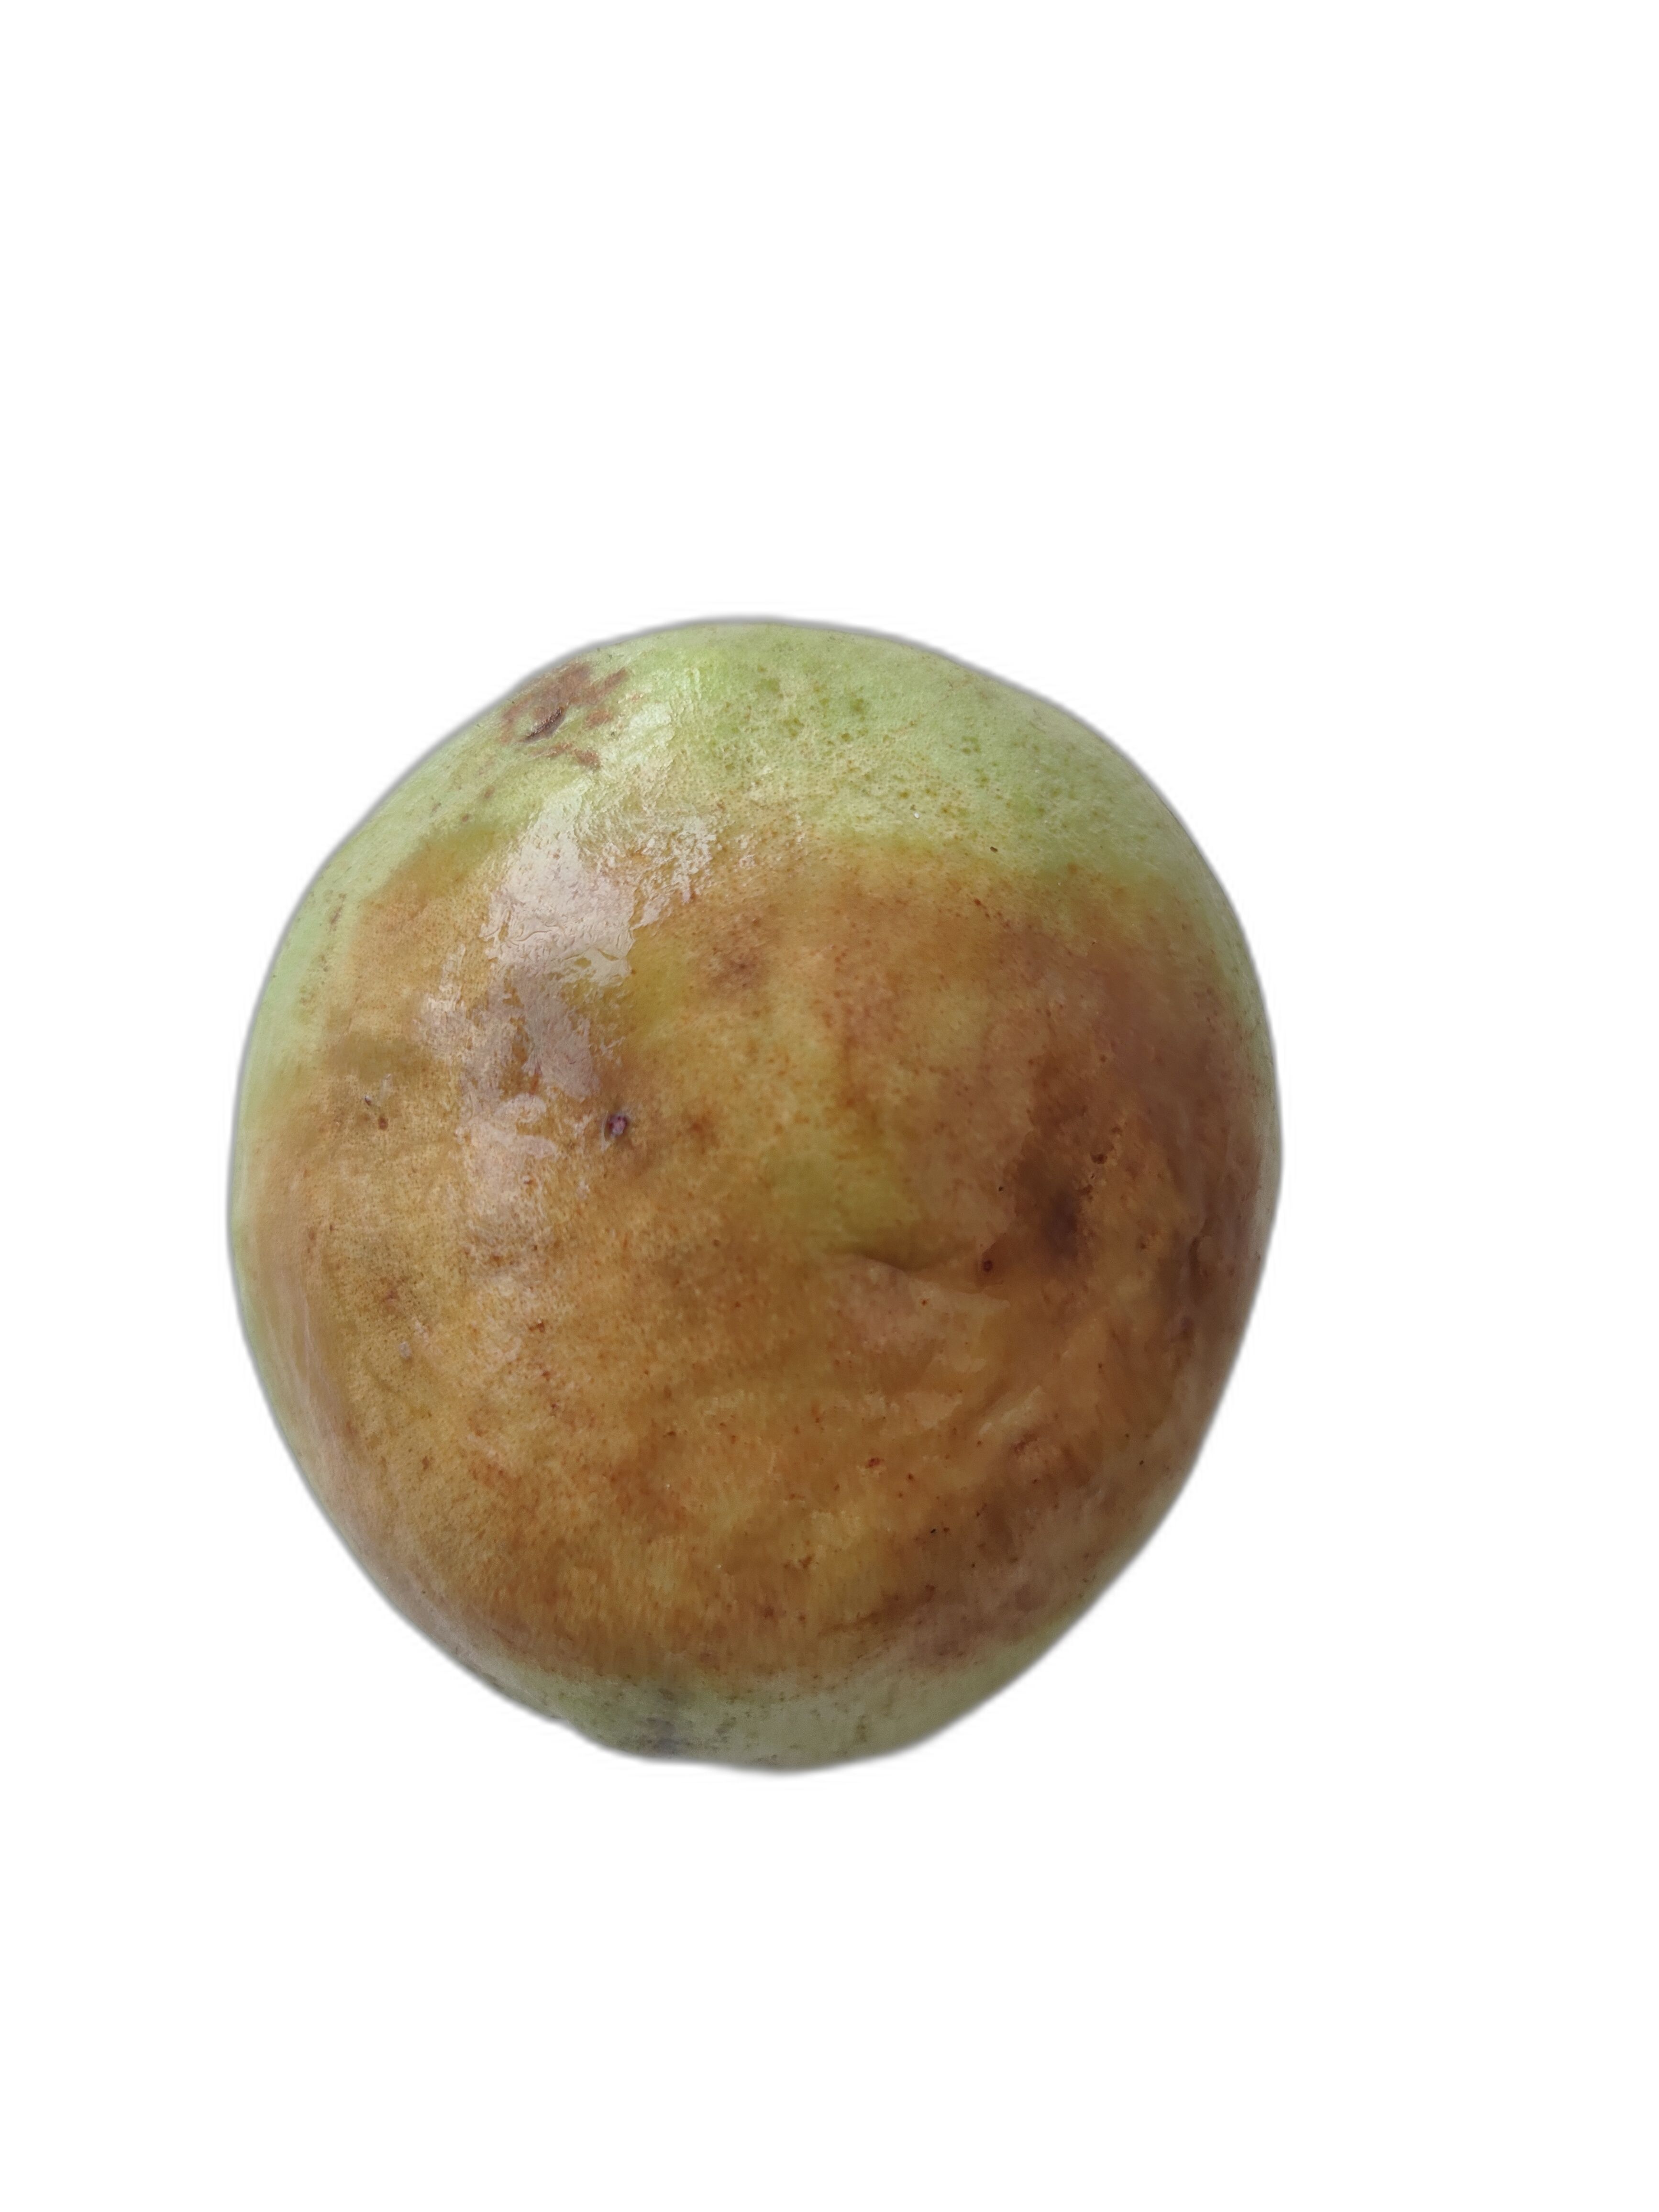
Plant part: fruit
Disease: Styler end root